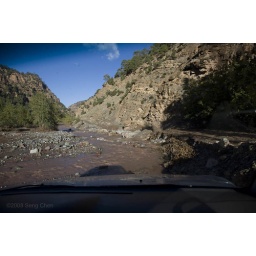
the road is under the water and then straight ahread